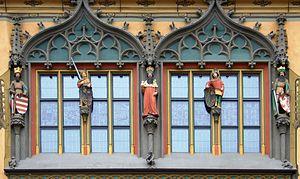
Hans Multscher, né v. 1400 à Reichenhofen dans le Bade-Wurtemberg et mort v. 1467 à Ulm, est un peintre et sculpteur allemand. La plupart de ses sujets sont d'inspiration religieuse.